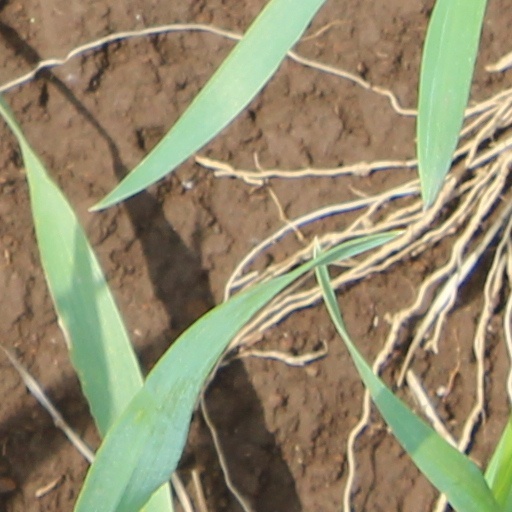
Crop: wheat